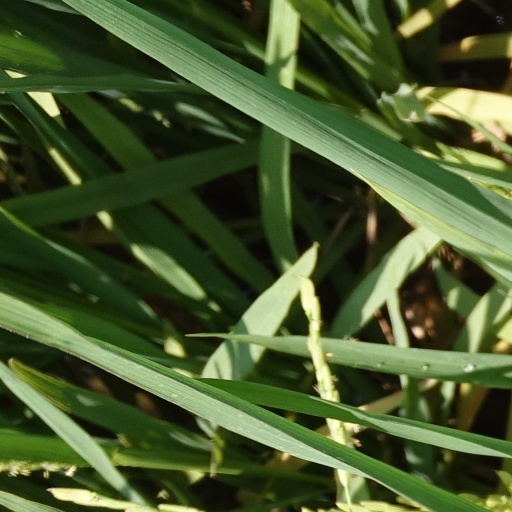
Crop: rice